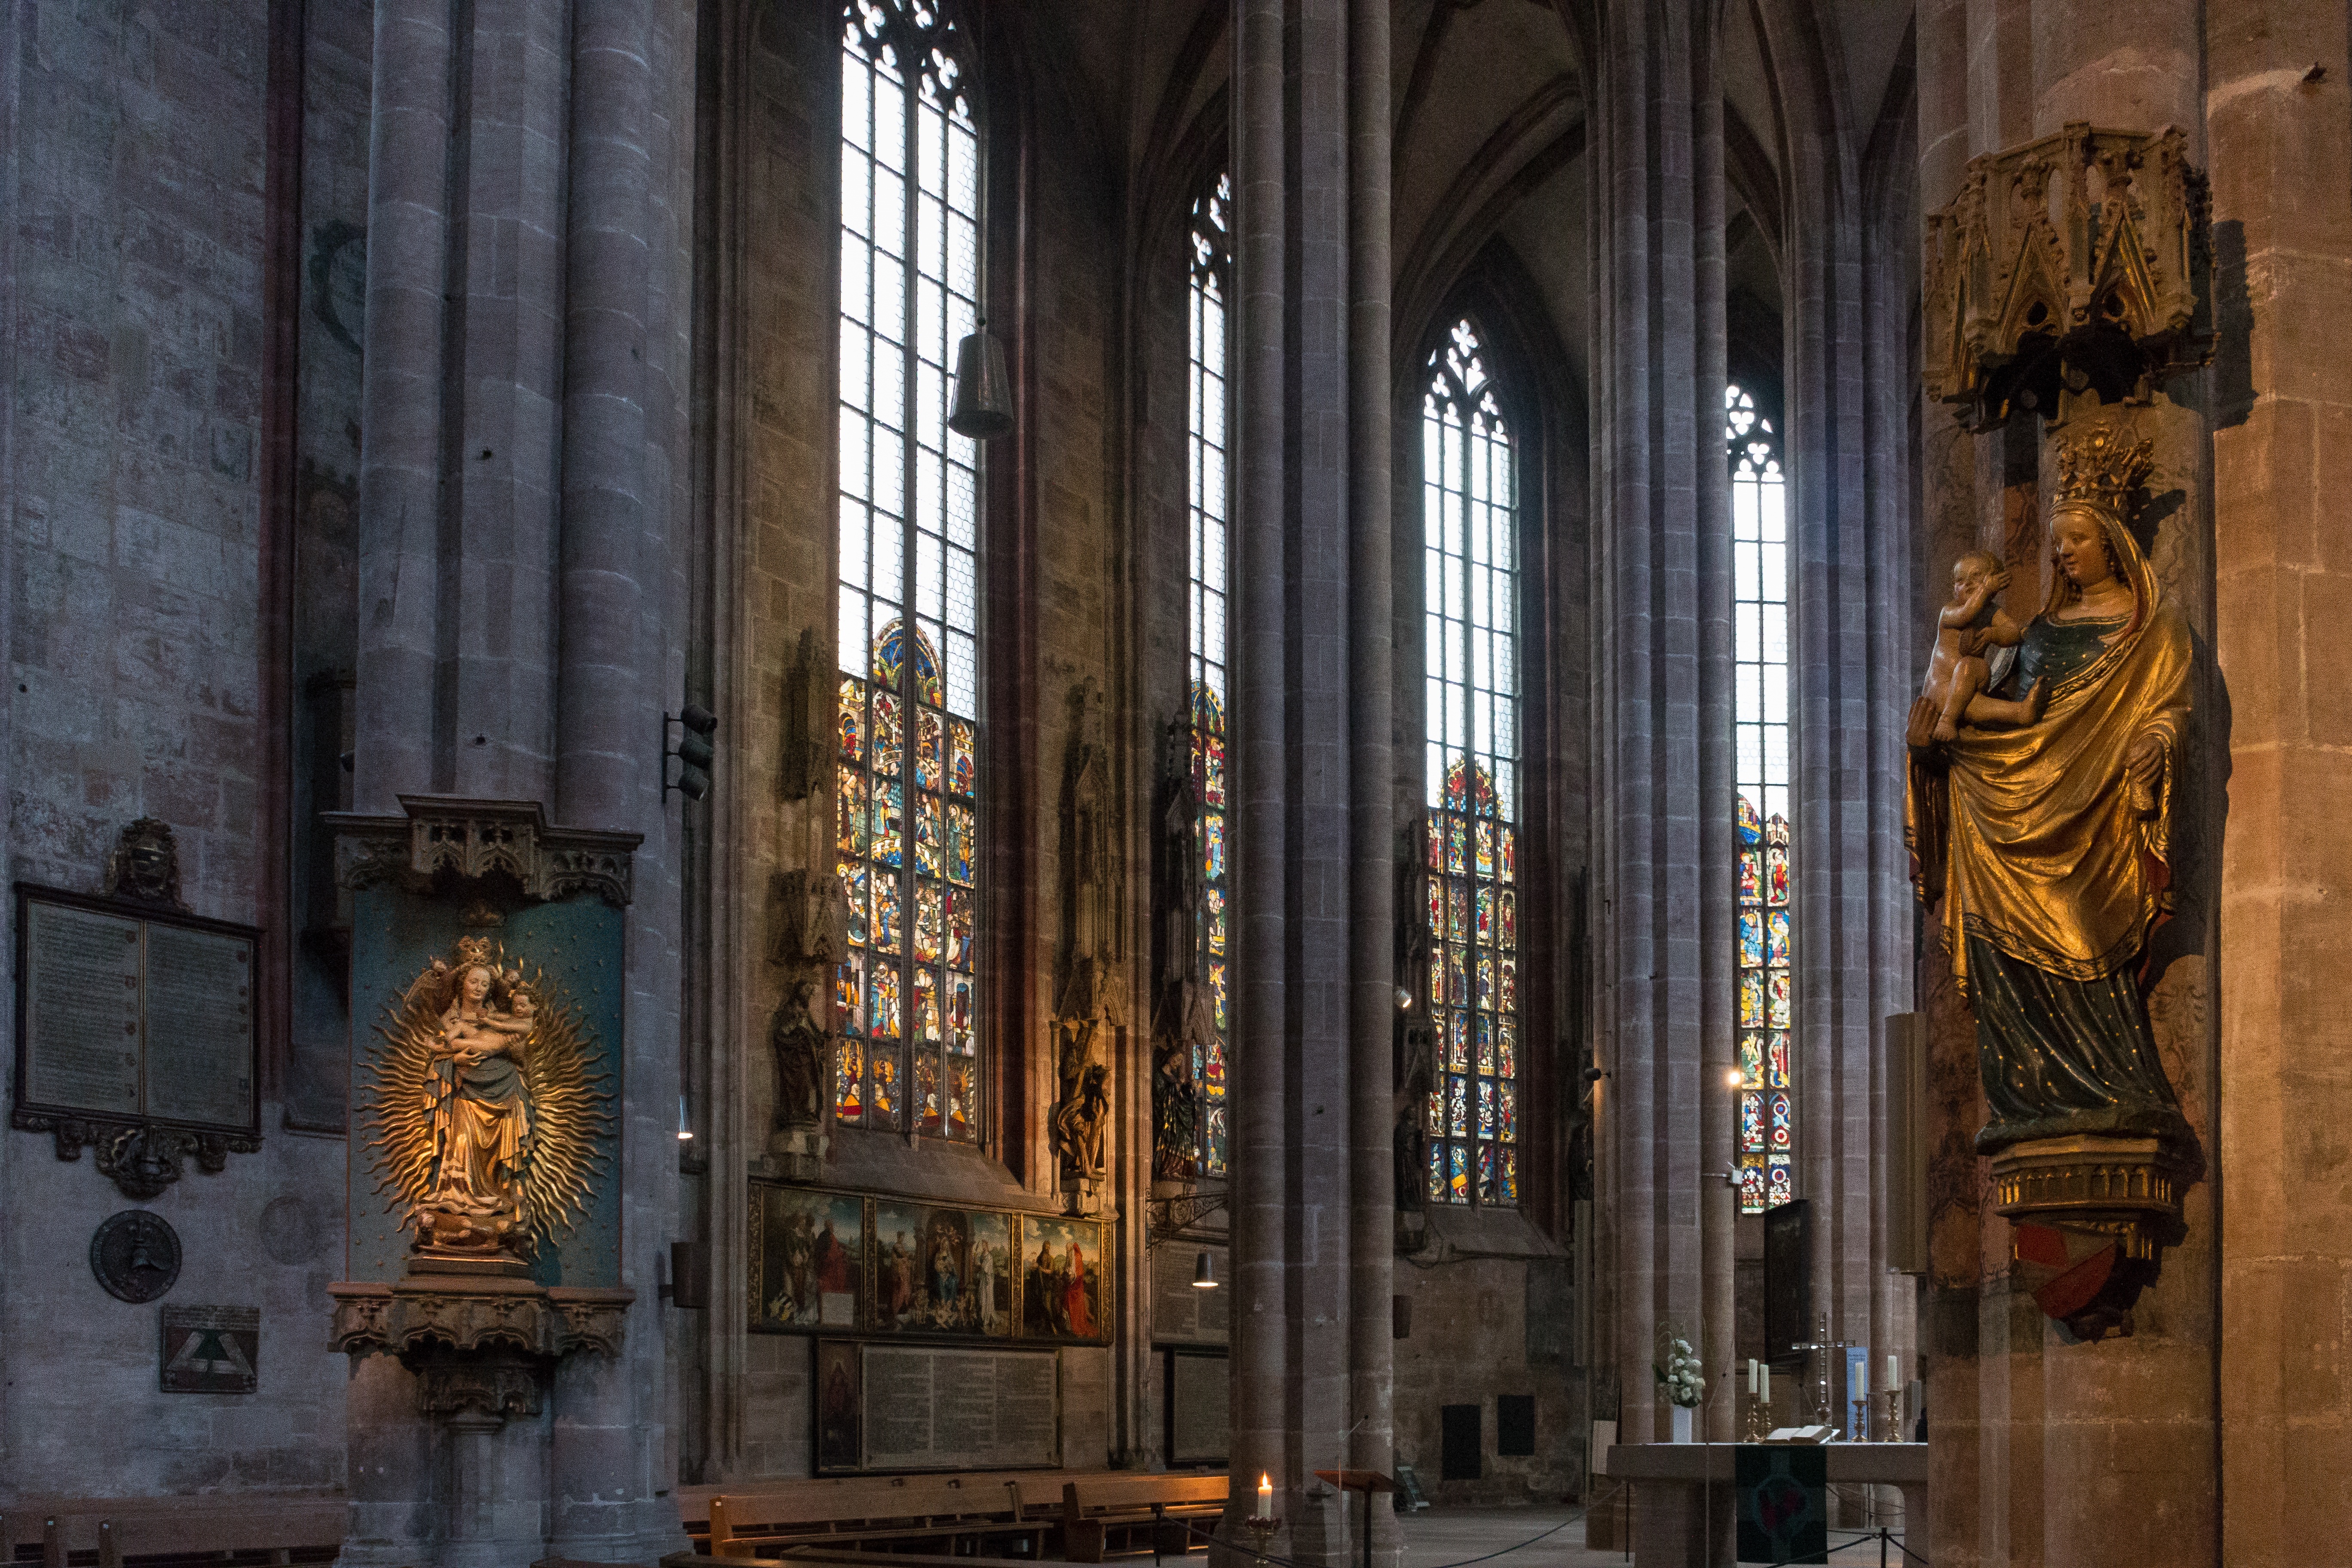
architecture, building, column, facade, church, cathedral, place of worship, basilica, imposing, gothic architecture, urban area, ancient history, kathedrahle